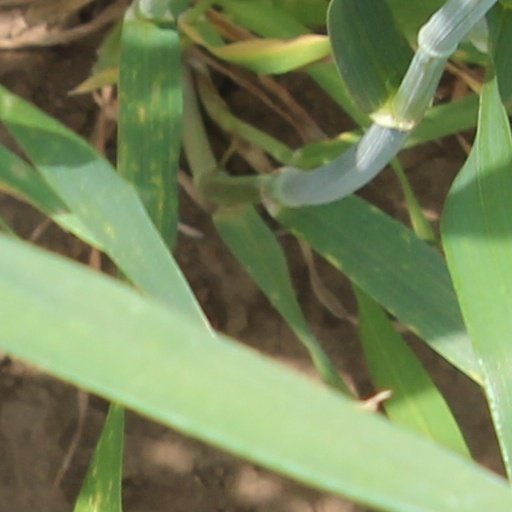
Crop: wheat